Maleeha Lodhi

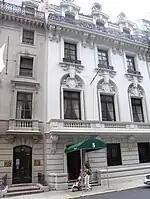
The office of Pakistan's mission to the UN located on the East 65th Street.

Lodhi was born in Lahore, Punjab, to an upper-middle-class family. Her father was the chief executive of a British-based oil company and was the first Pakistani head of a British company in Pakistan. Her mother received an MA in journalism and was offered a scholarship to study in the United States after graduating, but gave up a career in journalism to become a homemaker and look after her children. Lodhi has two siblings. Lodhi was married to a banker in London, but they divorced after five years of marriage; together, they have a son named Faisal.